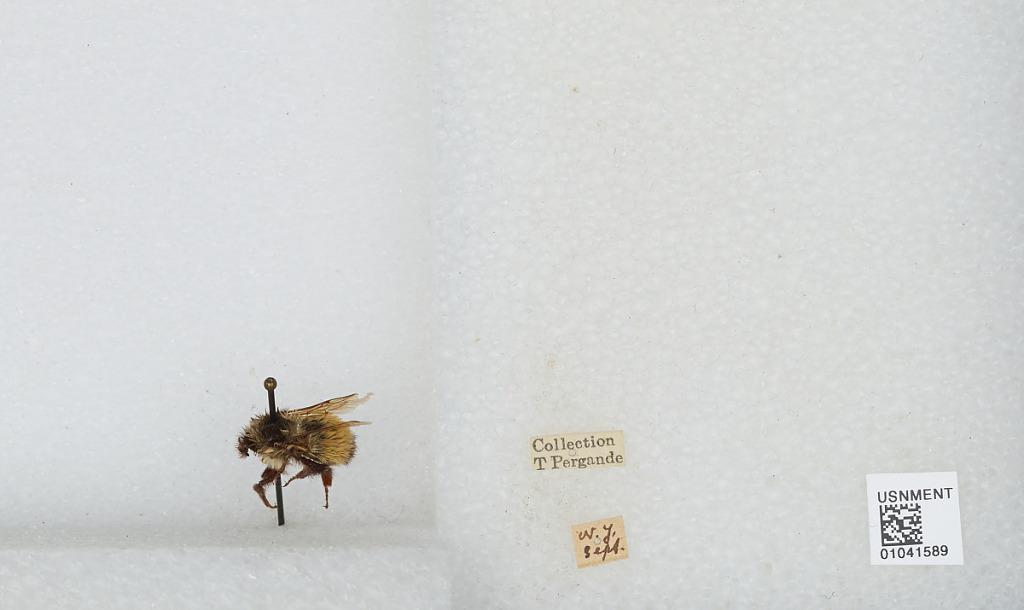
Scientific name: Bombus sp.
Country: United States
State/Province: New York